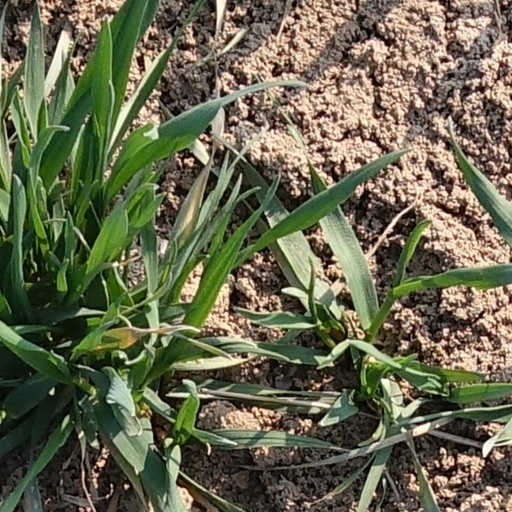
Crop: wheat